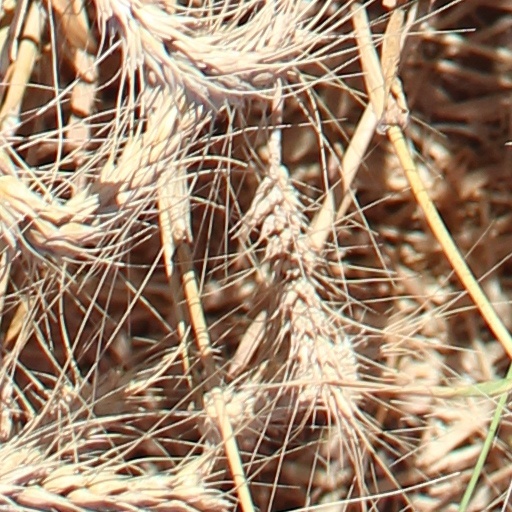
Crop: wheat